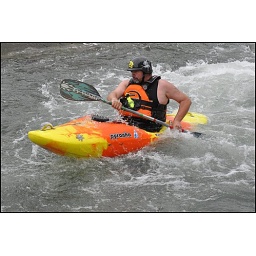
me in the white water channel at St Laurent Blangy (Arras, France)